Molyko Omnisport Stadium

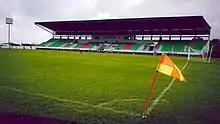
Molyko Stadium

Molyko Omnisport Stadium is a multi-use stadium in Buea, Cameroon. It is currently used mostly for football matches. It serves as a home ground of Mount Cameroon FC. The stadium has 3,200 seats but can hold 15,000 people. The stadium is situated at the Molyko quarters in Buea and the turf is made of natural grass.